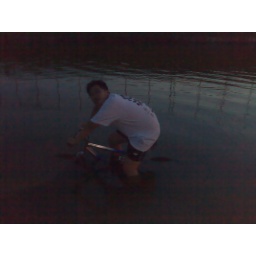
riding a bike in the water